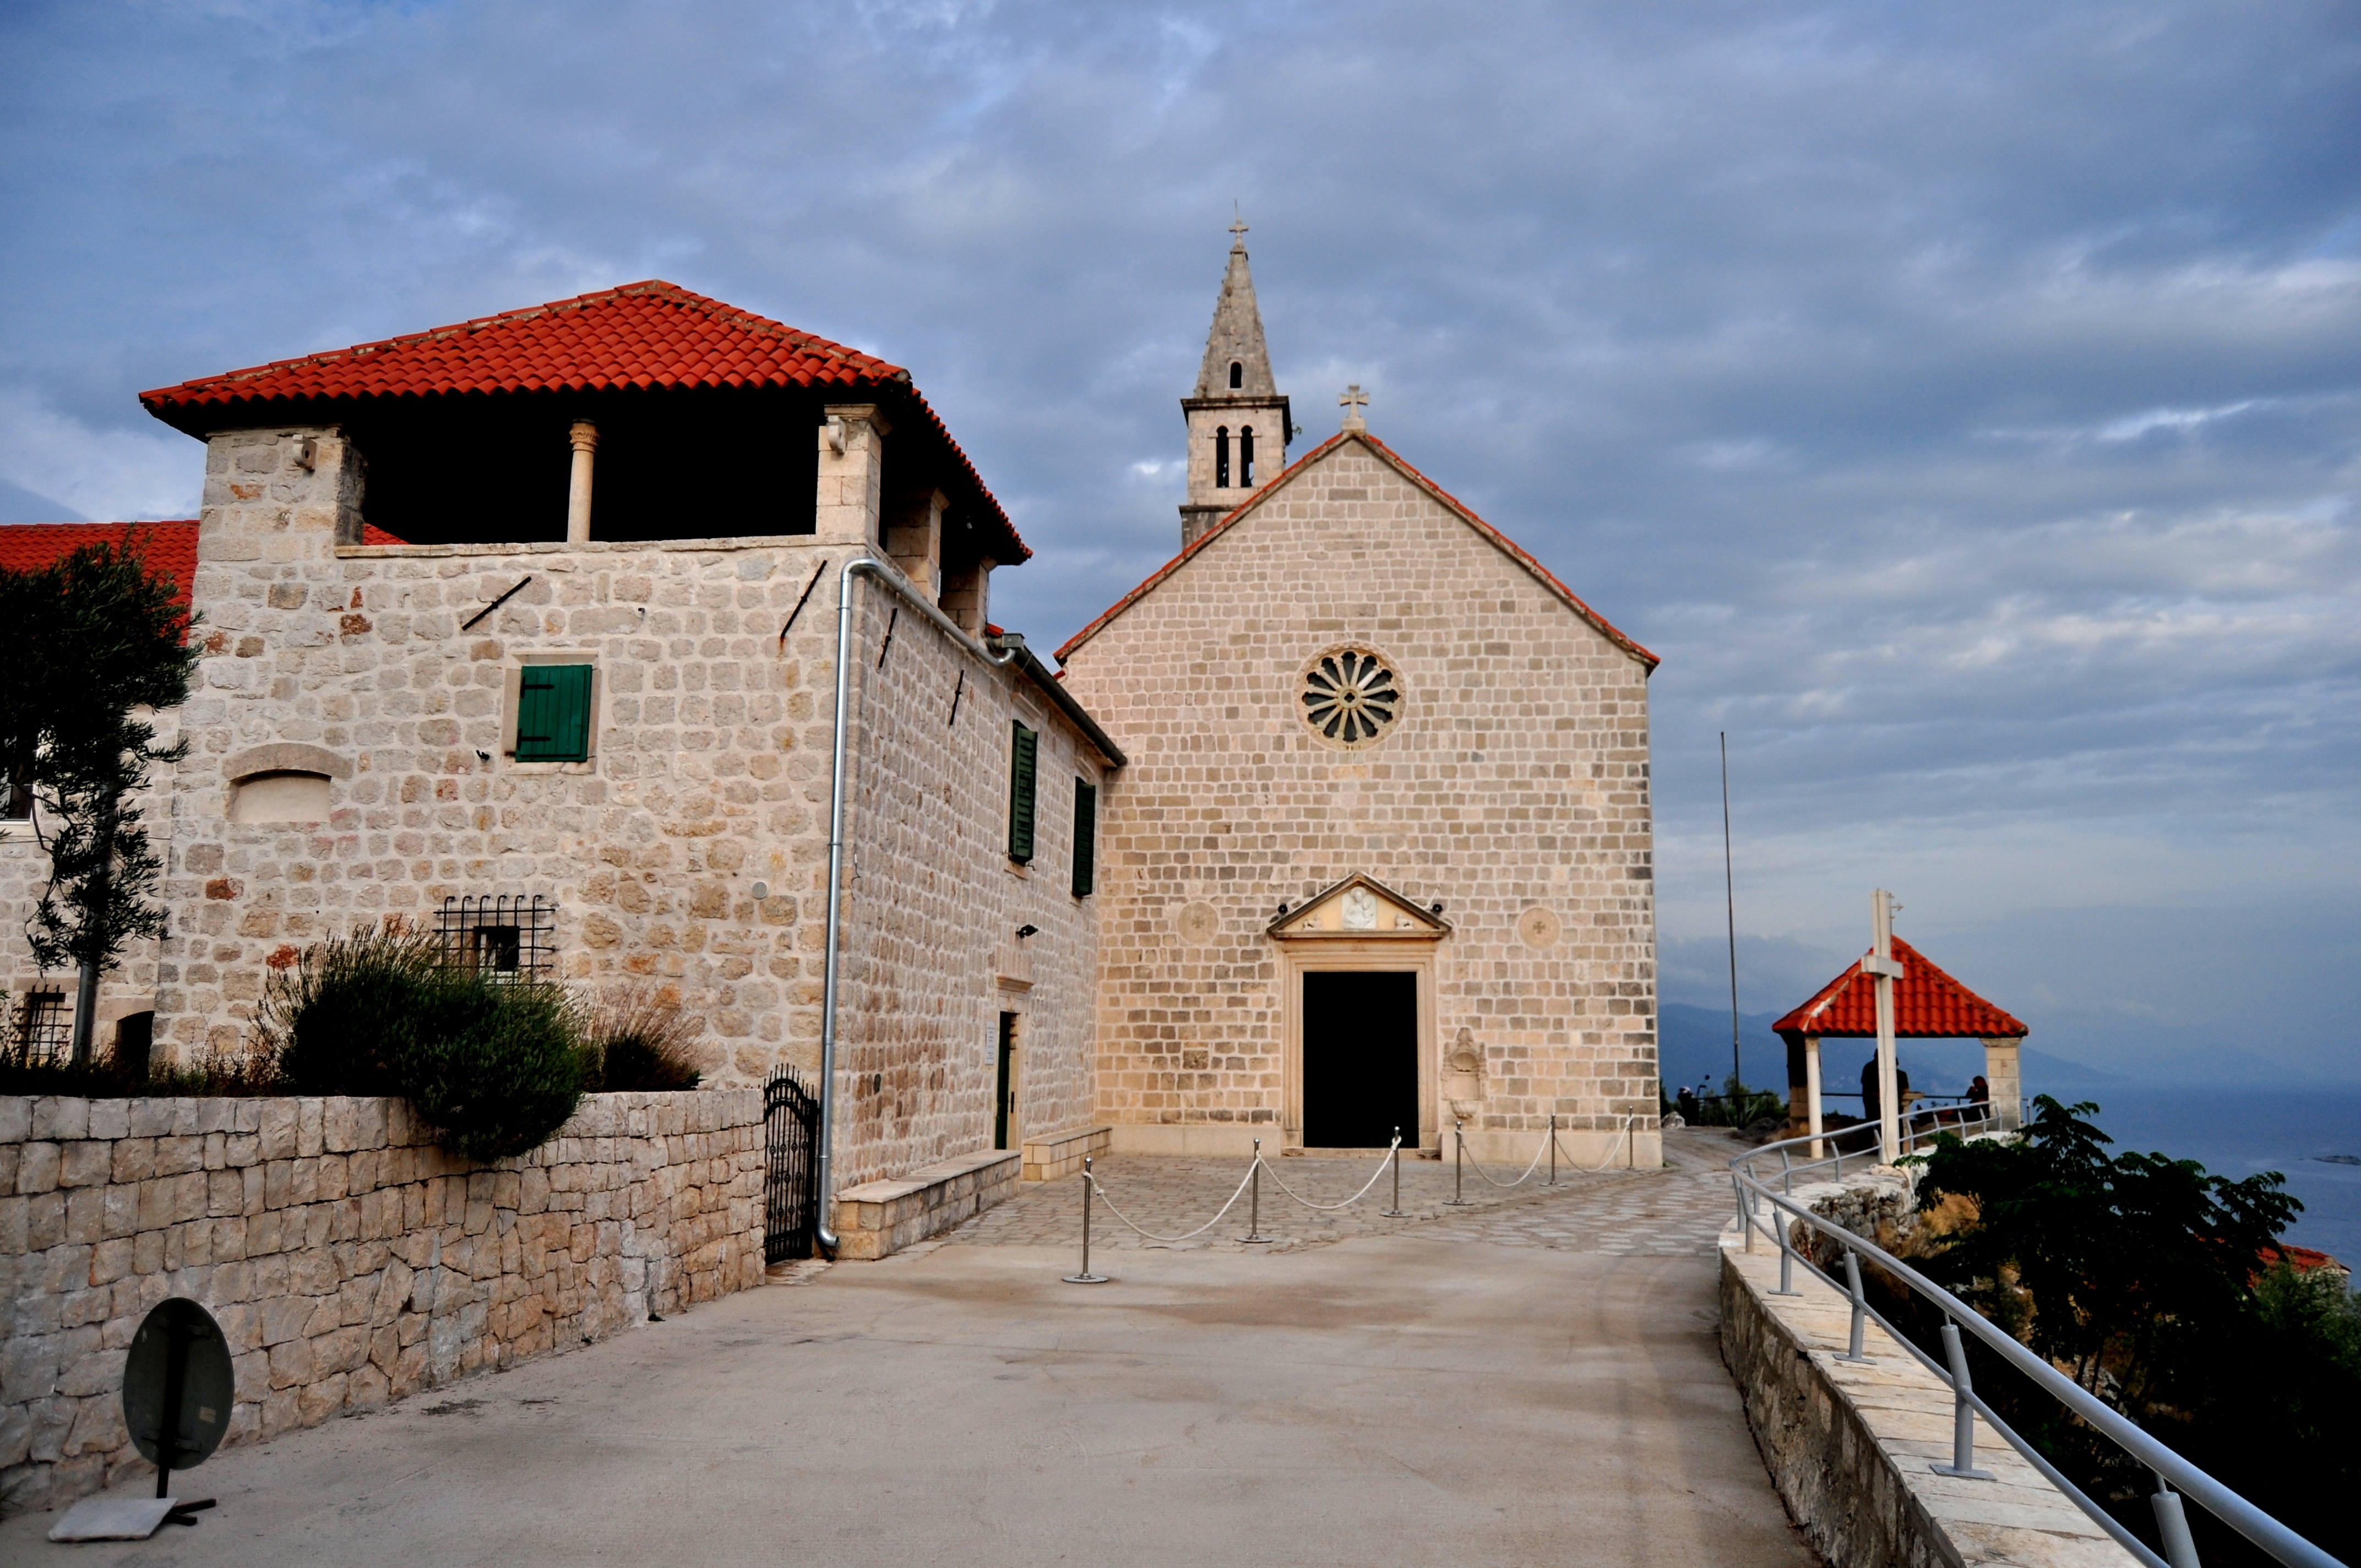
landscape, sea, coast, house, town, building, chateau, panorama, vacation, tourist, travel, coastline, village, lookout, europe, mediterranean, museum, cottage, church, chapel, tourism, place of worship, croatia, holidays, monastery, destination, adriatic, peljesac, dalmatia, rural area, franciscan monastery, orebic, spanish missions in california